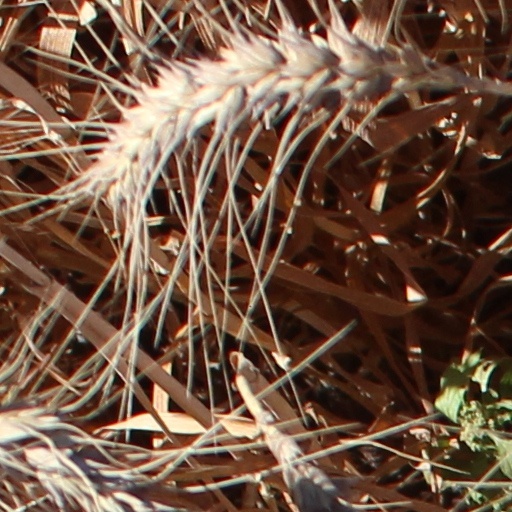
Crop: wheat